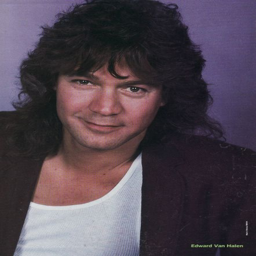
wallpaper possibly with a portrait titled hard rock artist